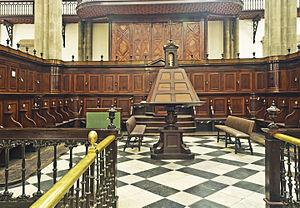
La cathédrale de Notre-Dame des Remèdes, également connue sous le nom cathédrale de La Laguna est la cathédrale catholique de l'île de Tenerife, avec une belle façade néoclassique.